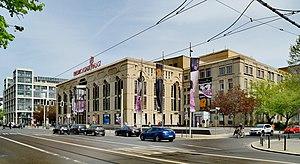
Le Friedrichstadt-Palast est un théâtre de revue construit en 1984, doté d'une technologie moderne de scène et situé dans le quartier de Berlin-Mitte. C'est l'un des principaux établissements européens à présenter cette forme d'art. Sa caractéristique essentielle est notamment sa kickline traditionnelle.